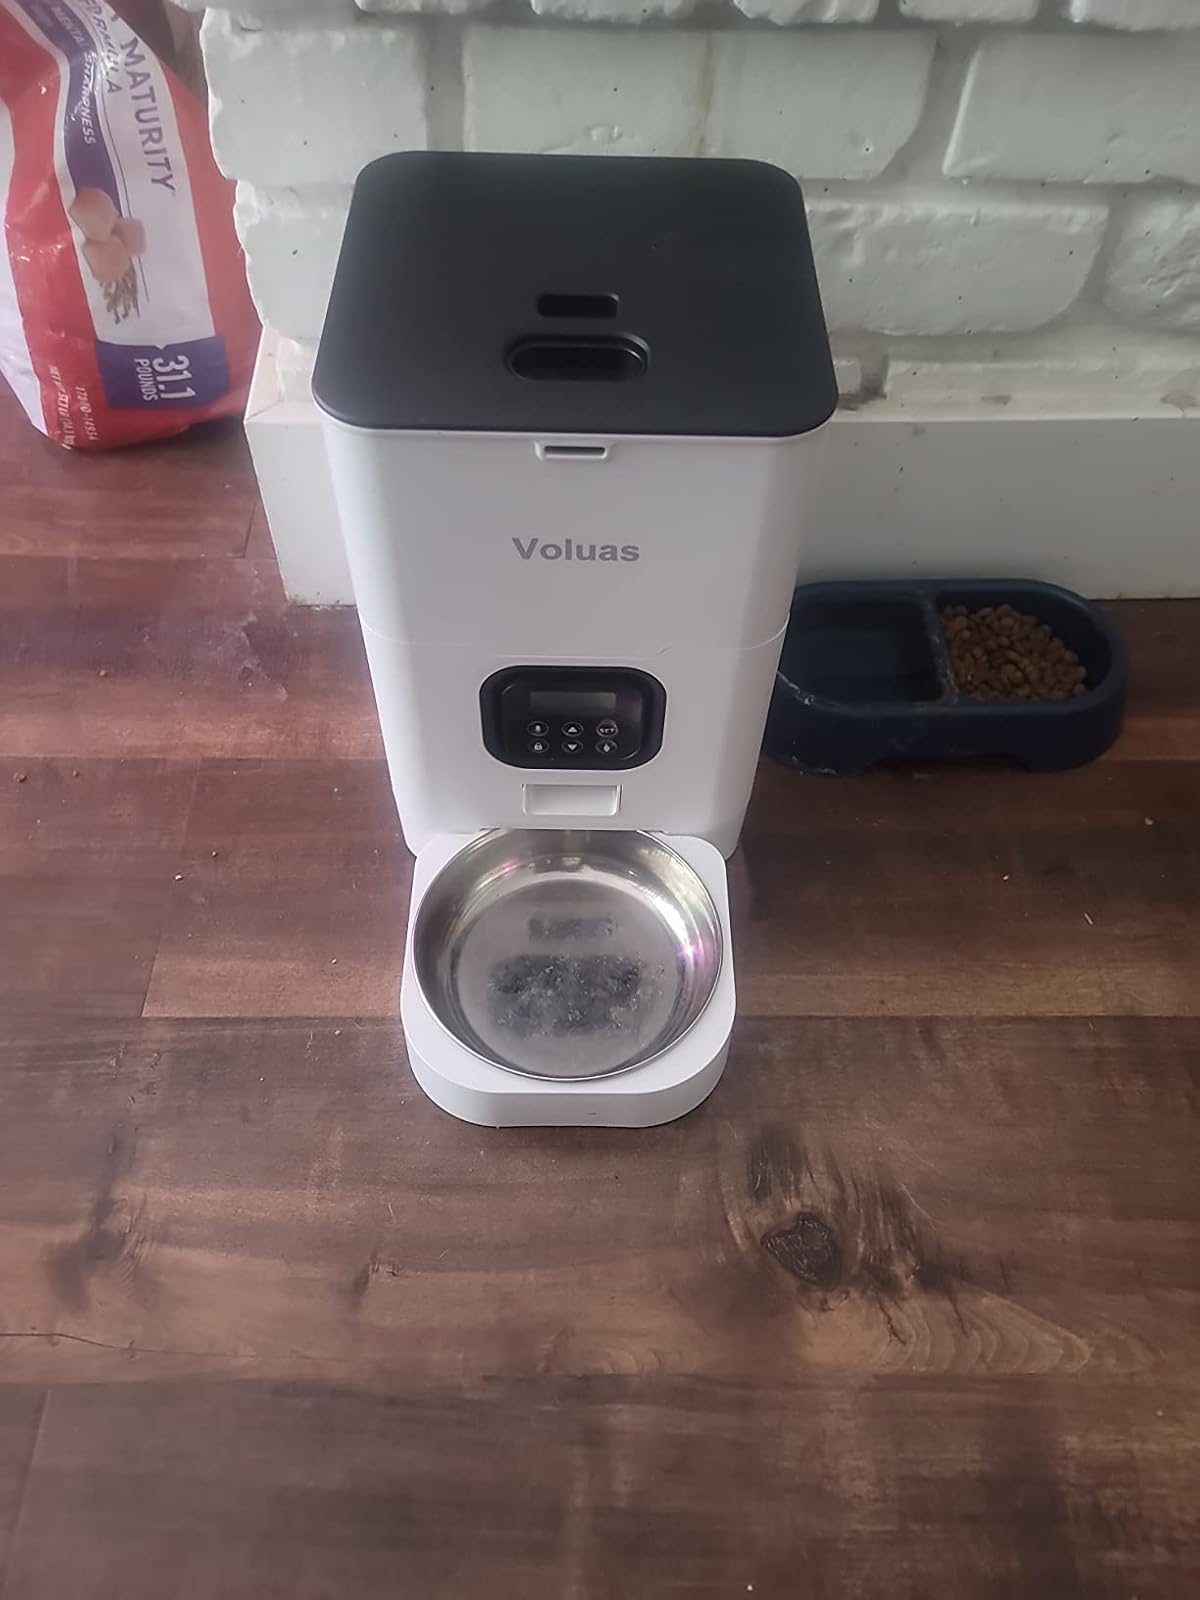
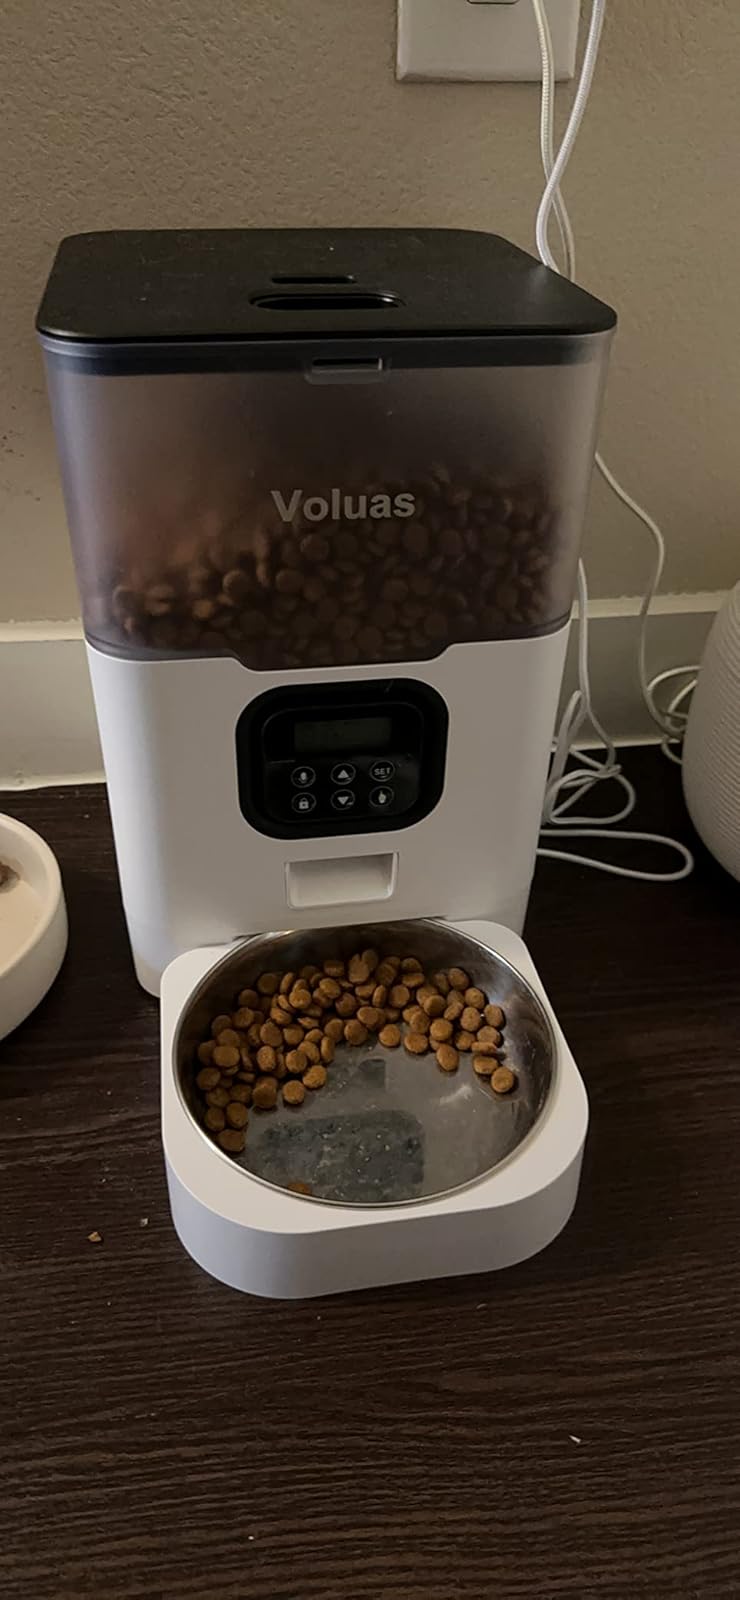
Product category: items_feeder
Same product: no